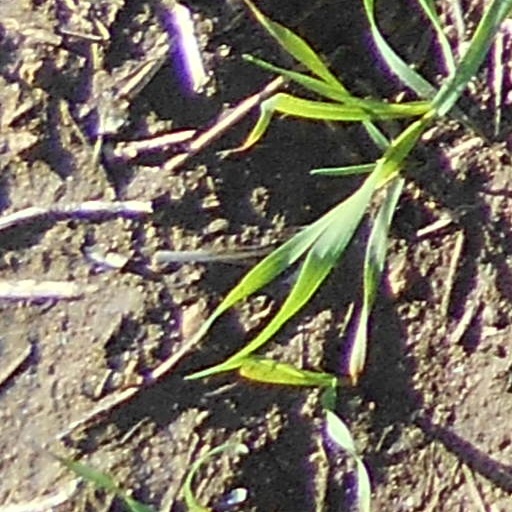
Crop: wheat